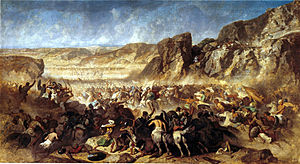
Anabasis
Slaget ved Kunaxa, maleri af Adrien Guignet
Anabasis eller De titusindes march er den græske militærmand og historiker Xenofons beretning om græske lejetroppers deltagelse i et mislykket internt oprør i Perserriget og deres efterfølgende lange tilbagetog gennem riget i årene 401 f.Kr. – 399 f.Kr. for at slippe ud og komme hjem til Grækenland. Xenofon havde selv deltaget i ledelsen af tilbagetoget.